Plains viscacha rat

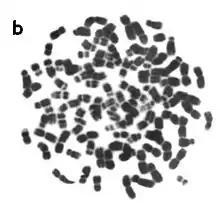
Plains viscacha rat chromosomes

This species of rodent has (as of 2023) the third highest number of chromosomes of any known mammal (2n = 102), behind the tree pangolin (2n = 113/114) and the Bolivian bamboo rat (2n = 118).